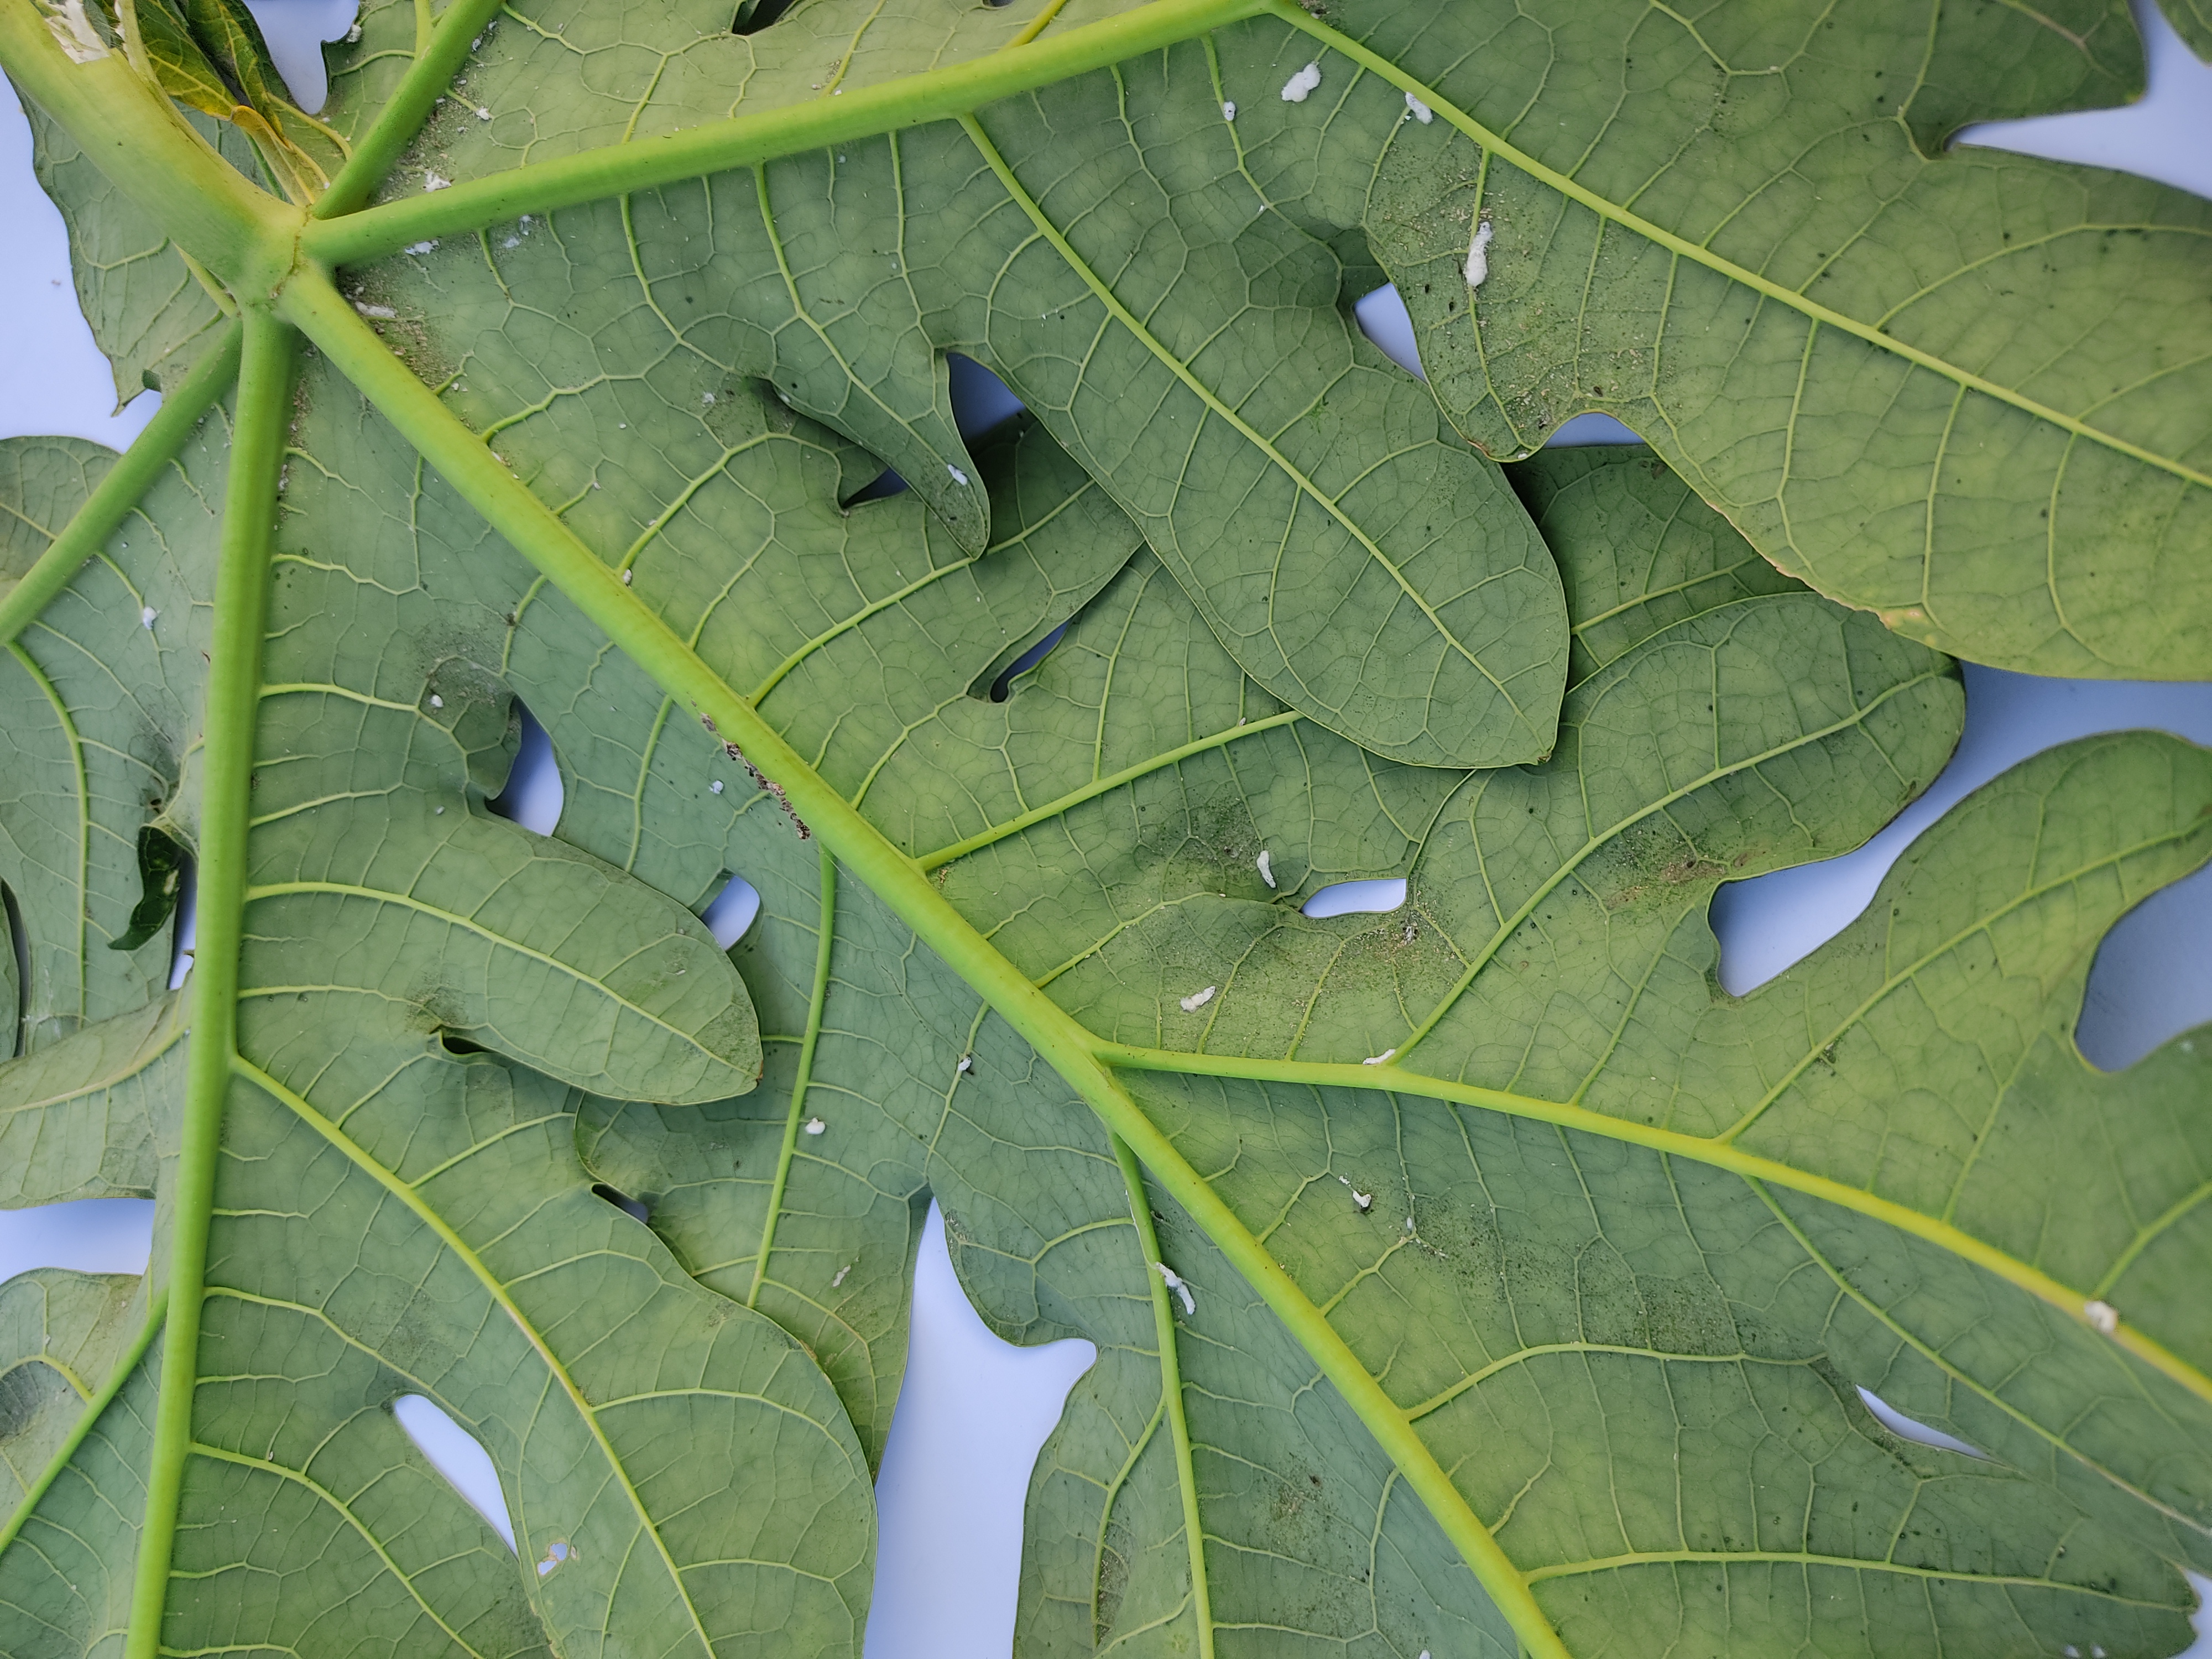
Label: Mealybug